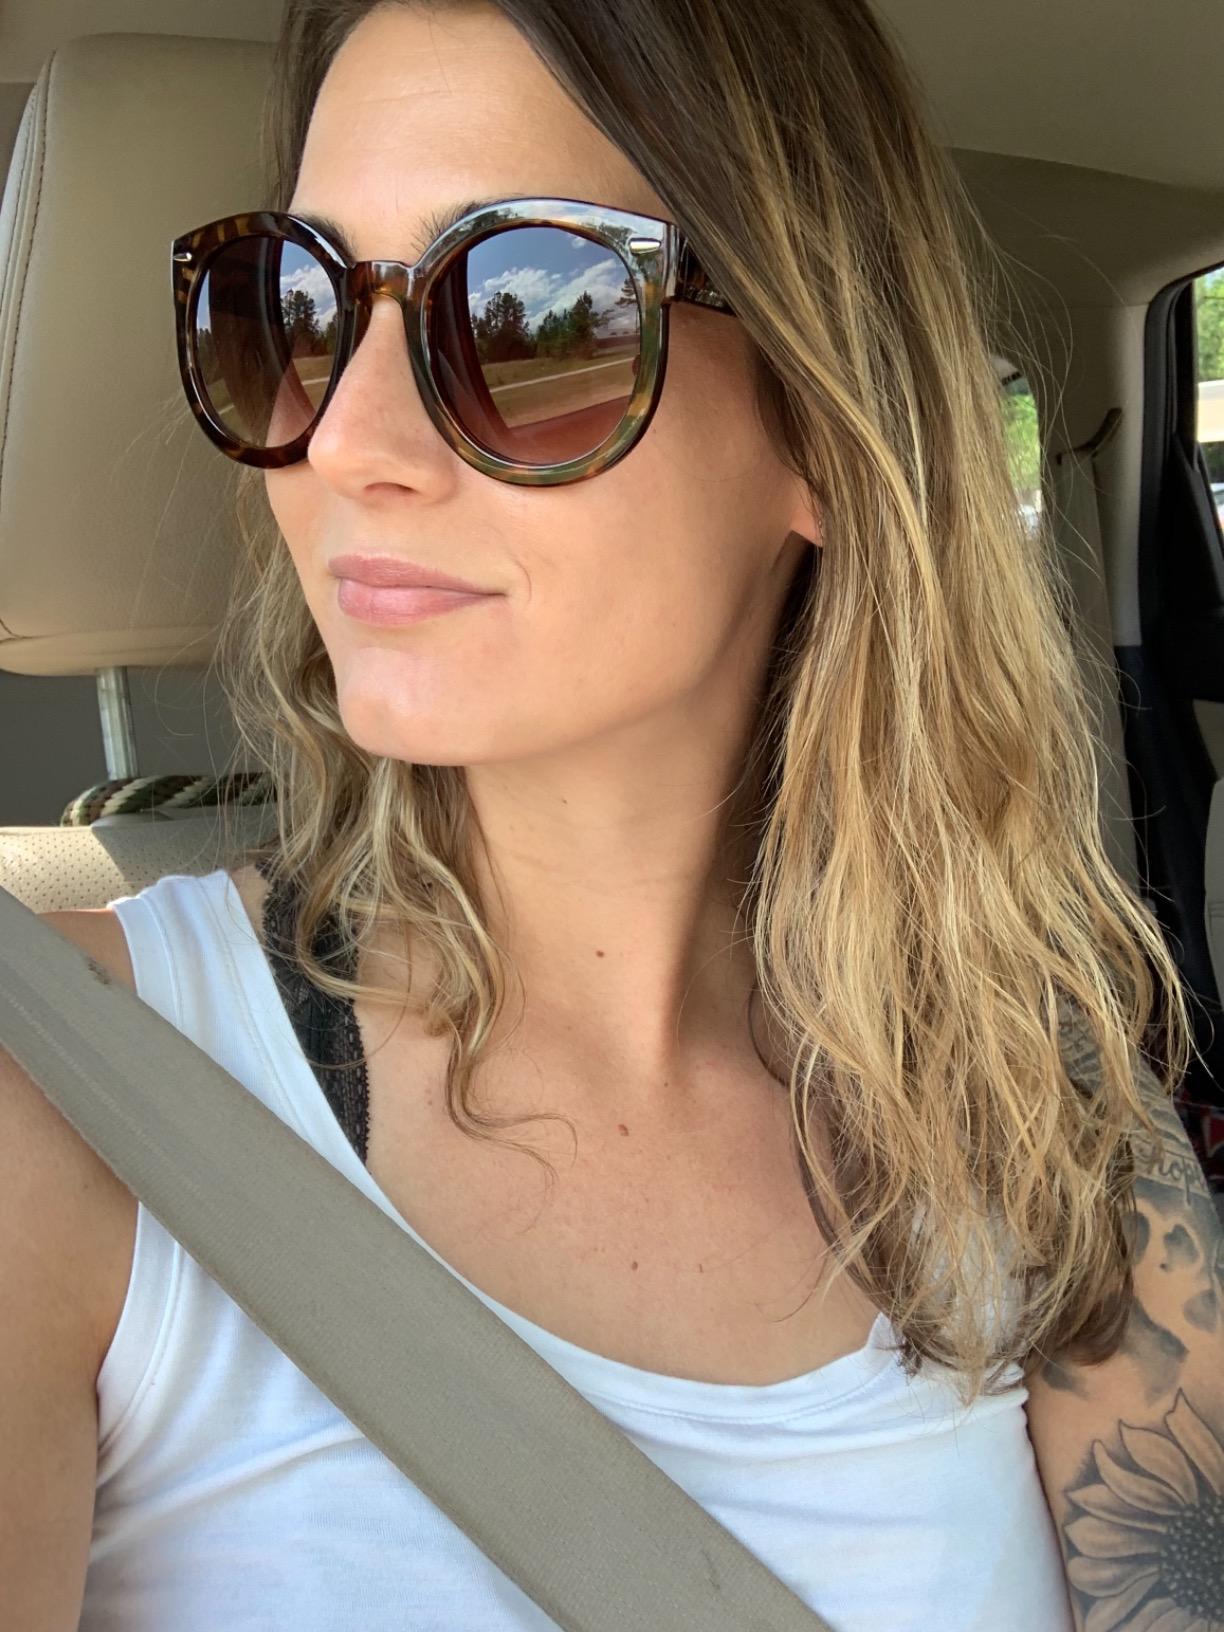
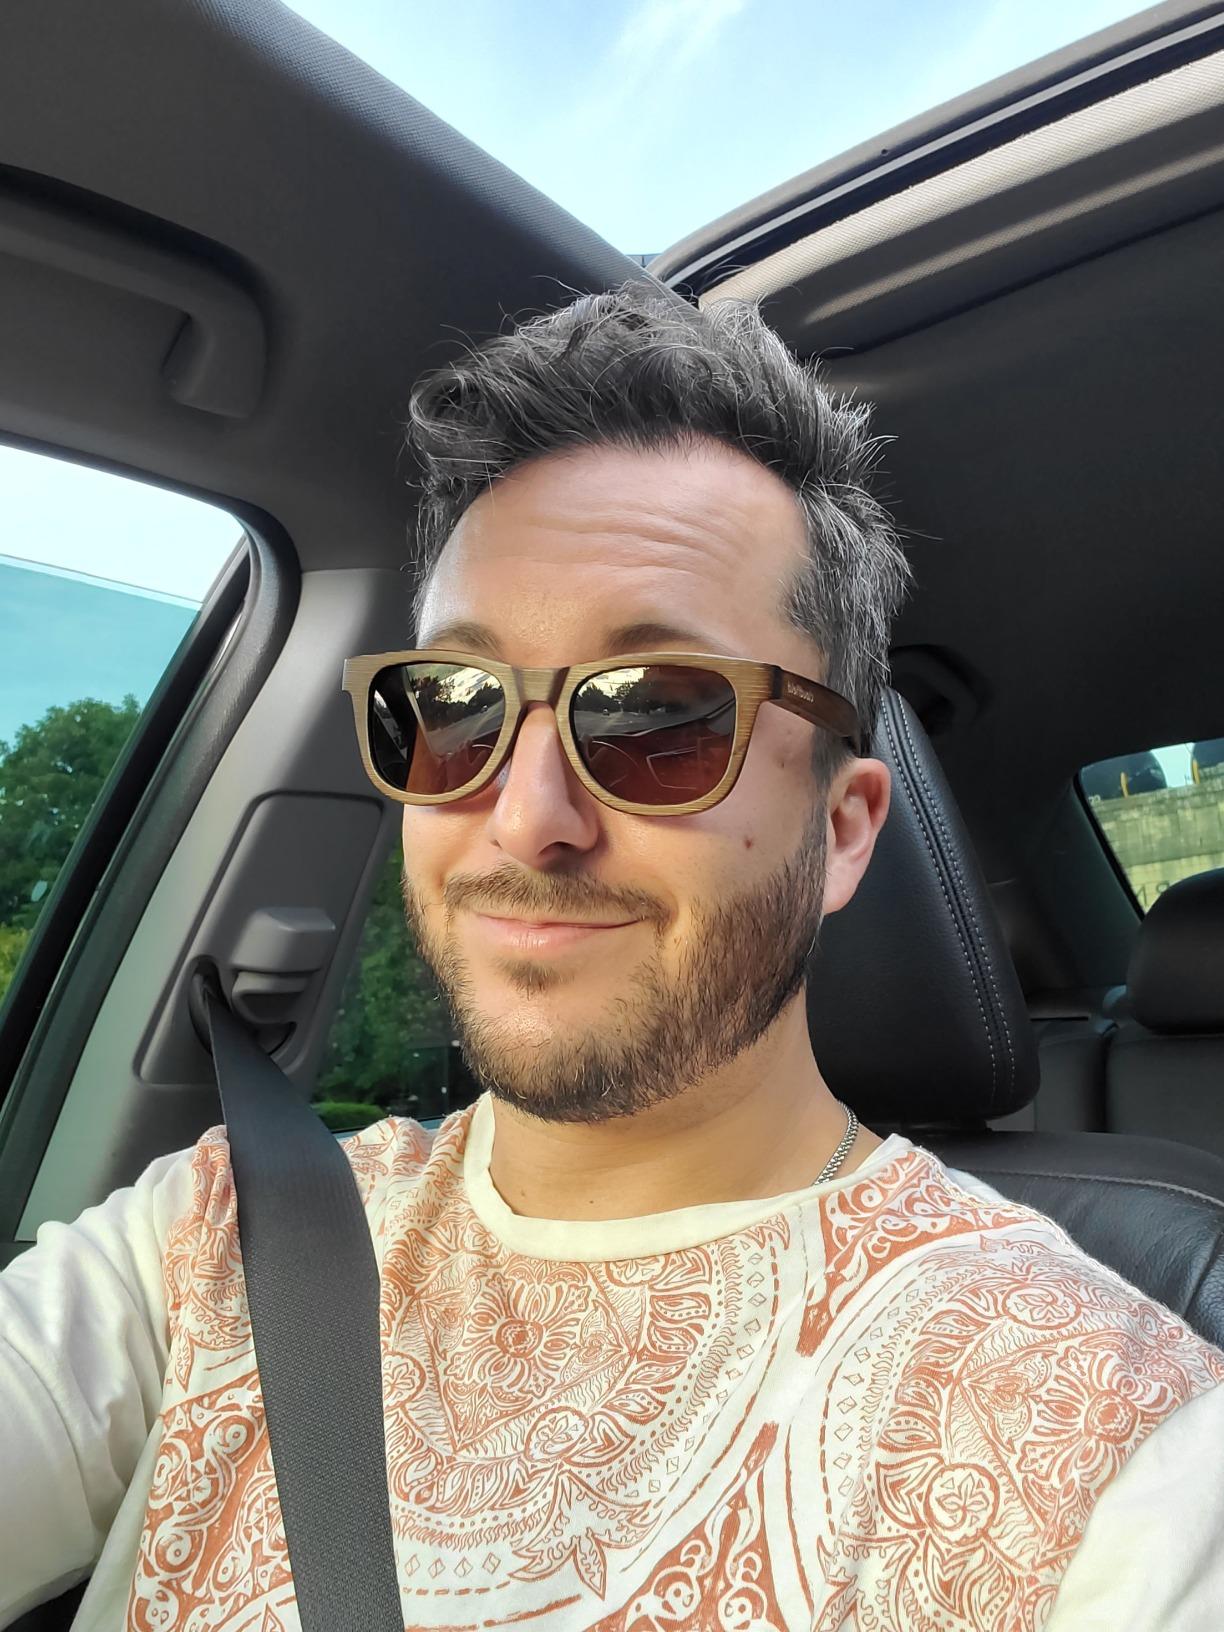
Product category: accessories_sunglasses
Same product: no